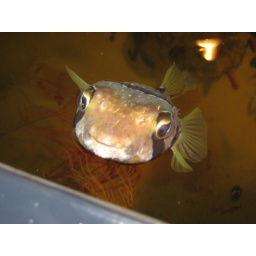
puffer fish in the snake house aquarium